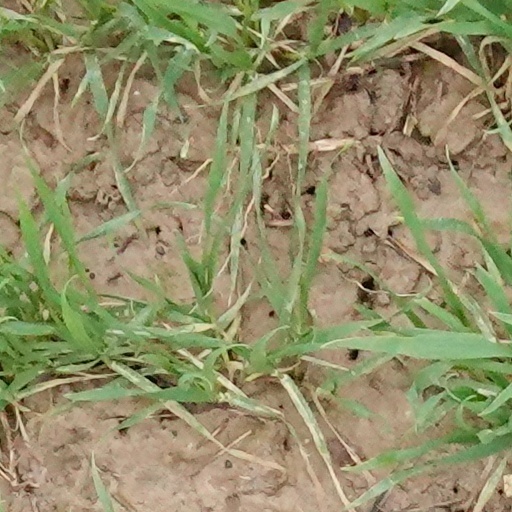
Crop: wheat